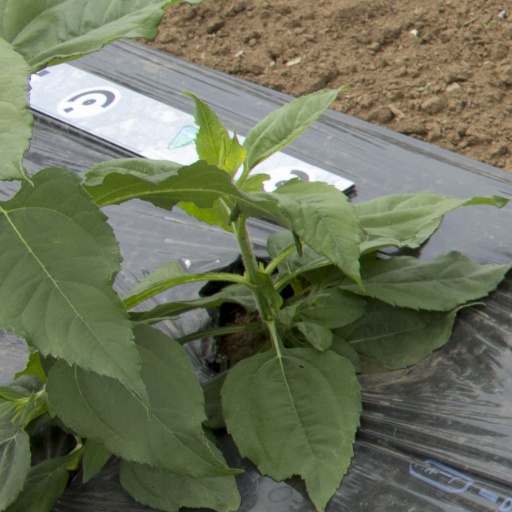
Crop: Jerusalem artichoke